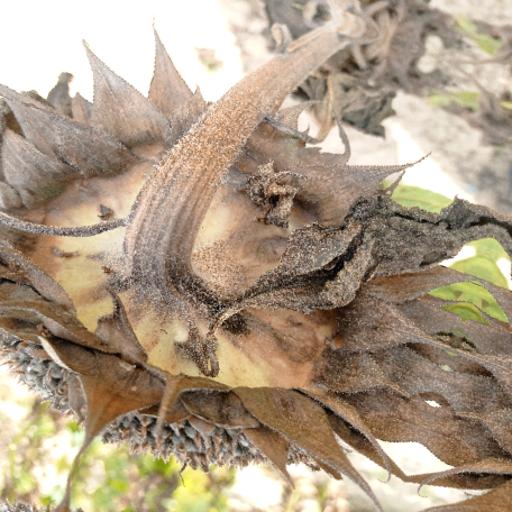
Label: Gray_mold